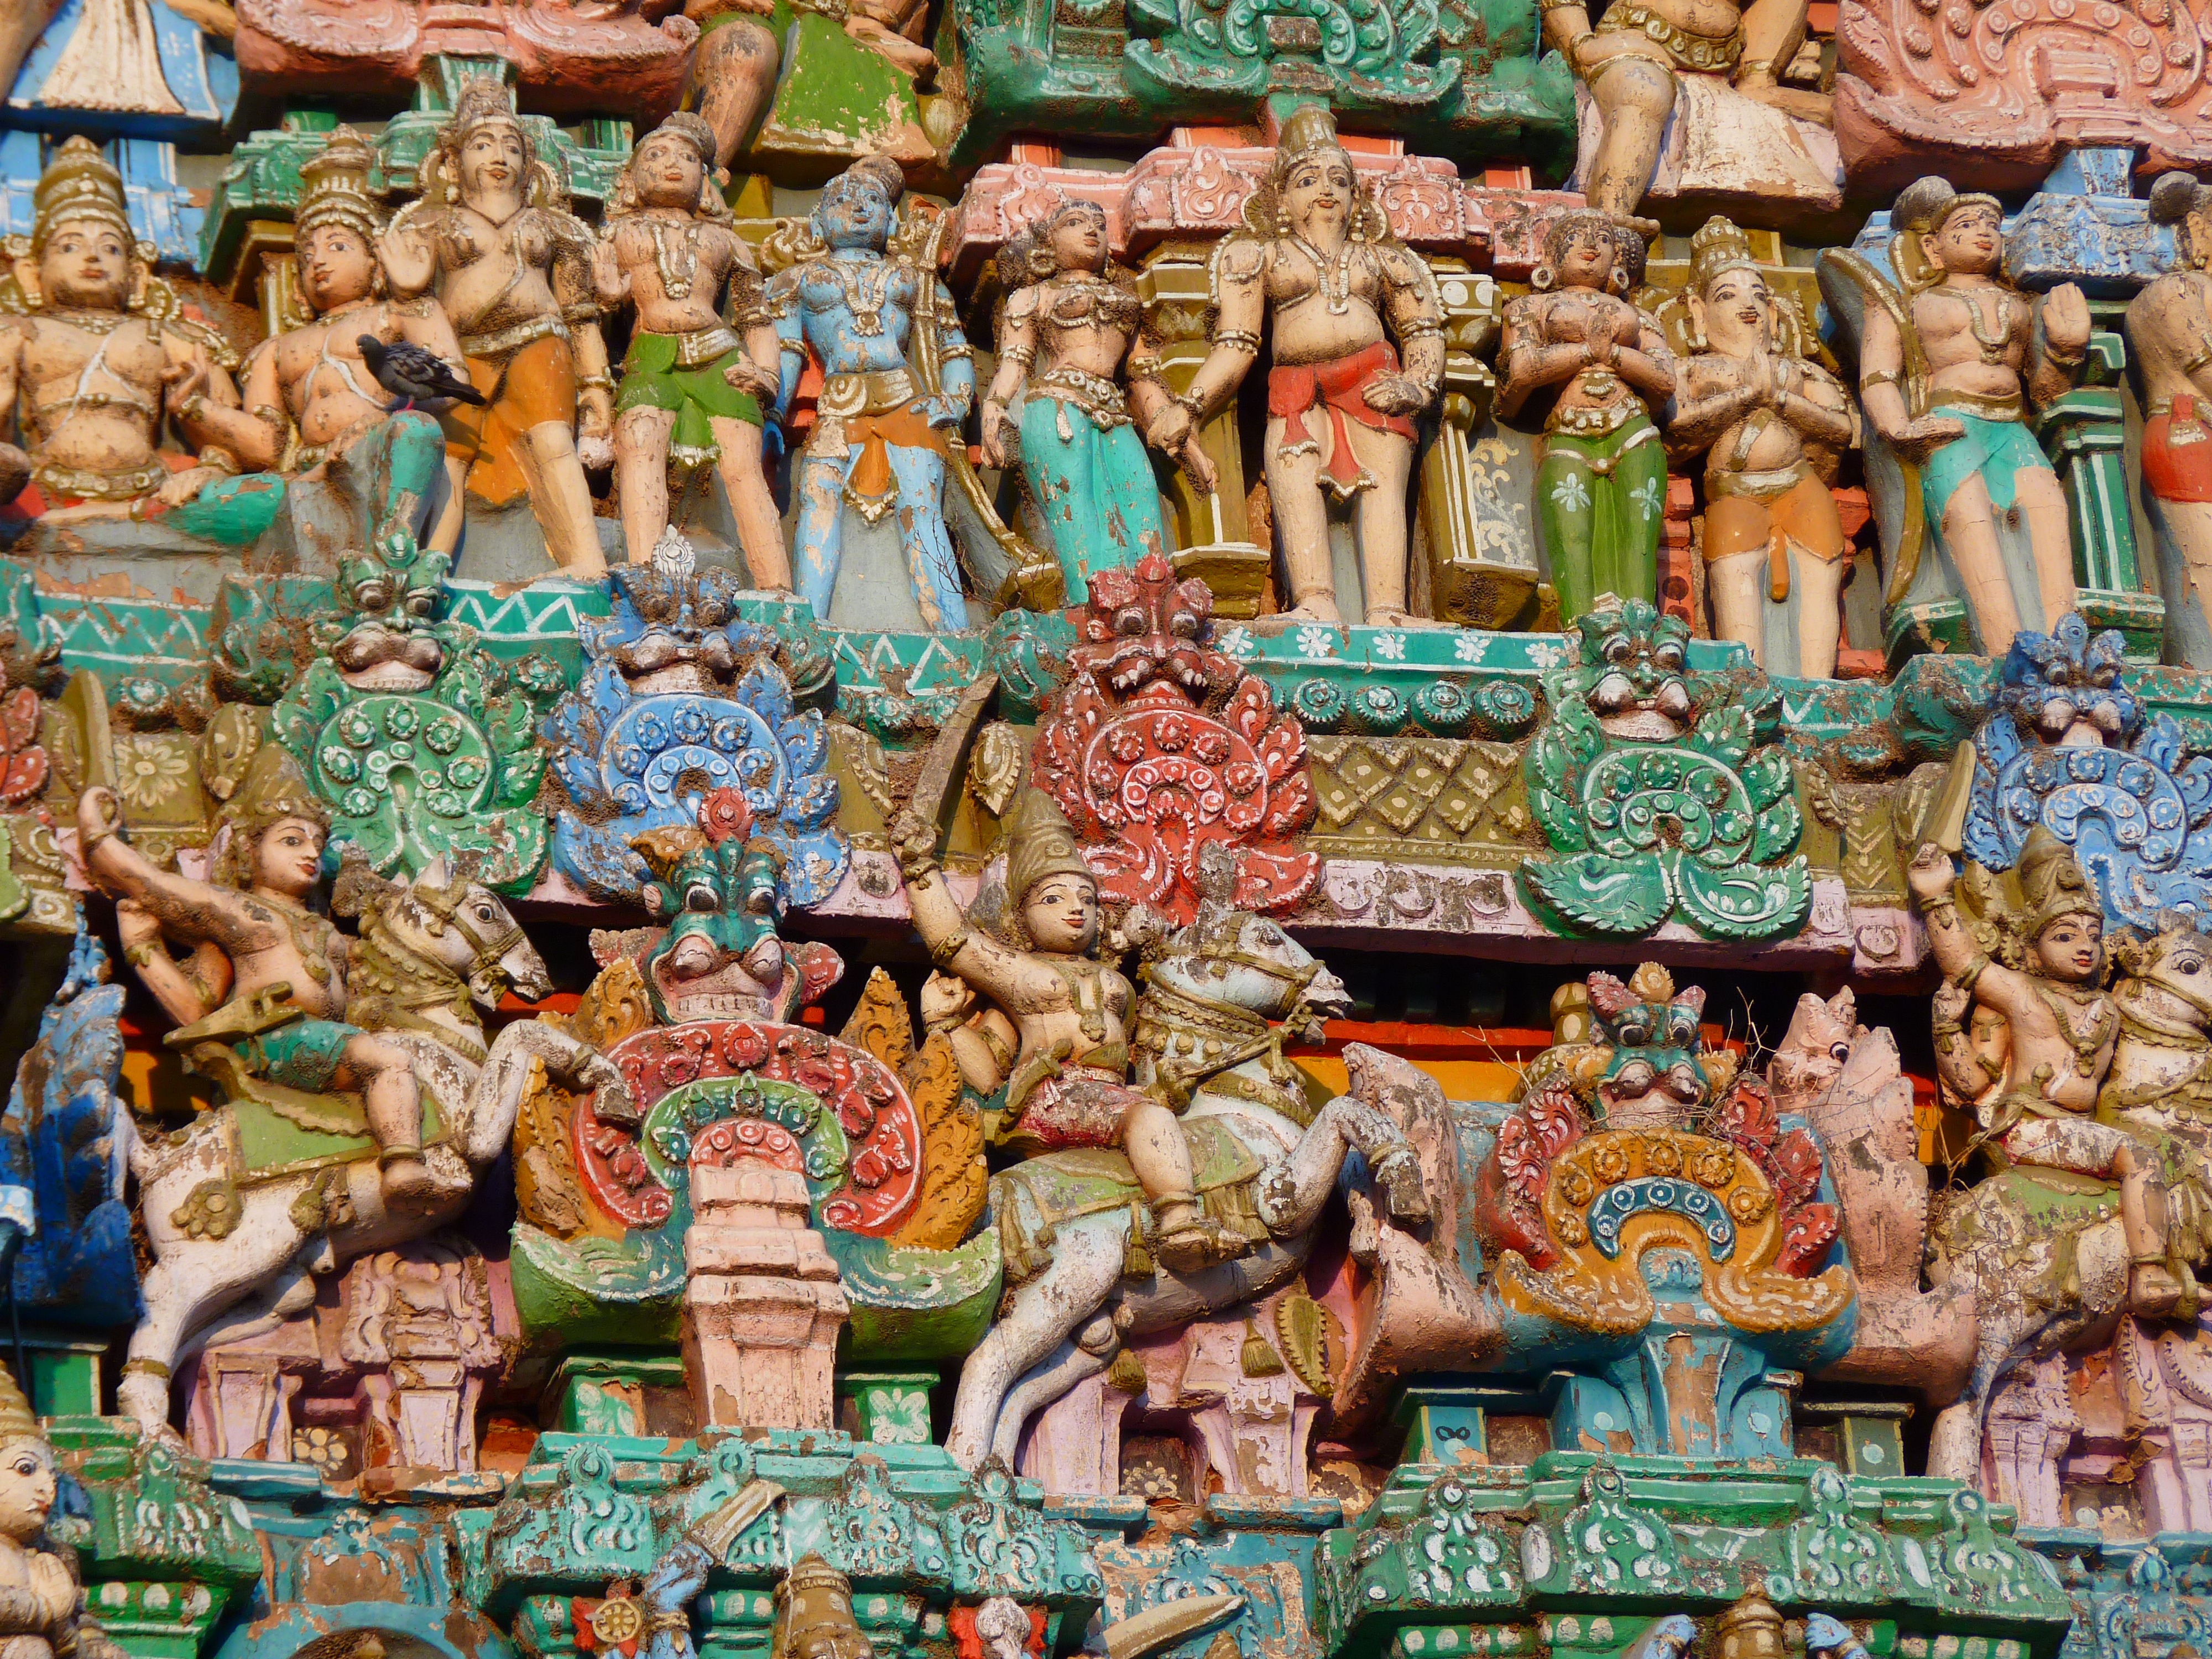
building, statue, colorful, place of worship, art, temple, shrine, india, carving, mythology, archaeological site, hindu temple, gautama buddha, ancient history, temple figures